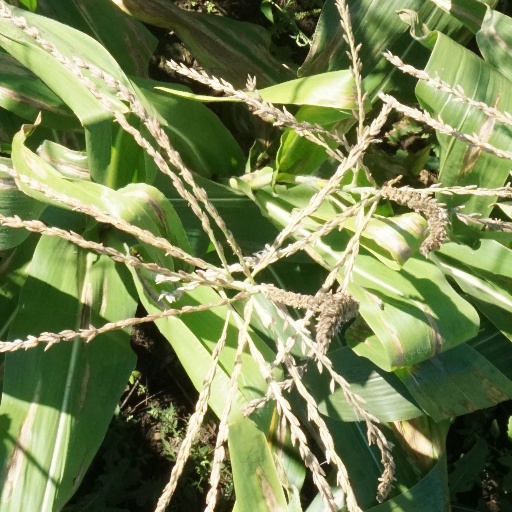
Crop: maize; corn